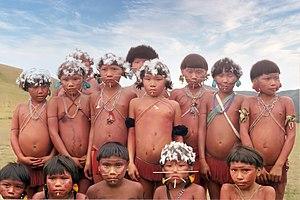
Río Negro est l'une des sept municipalités de l'État d'Amazonas au Venezuela. Son chef-lieu est San Carlos de Río Negro. En 2011, la population s'élève à 2 300 habitants.